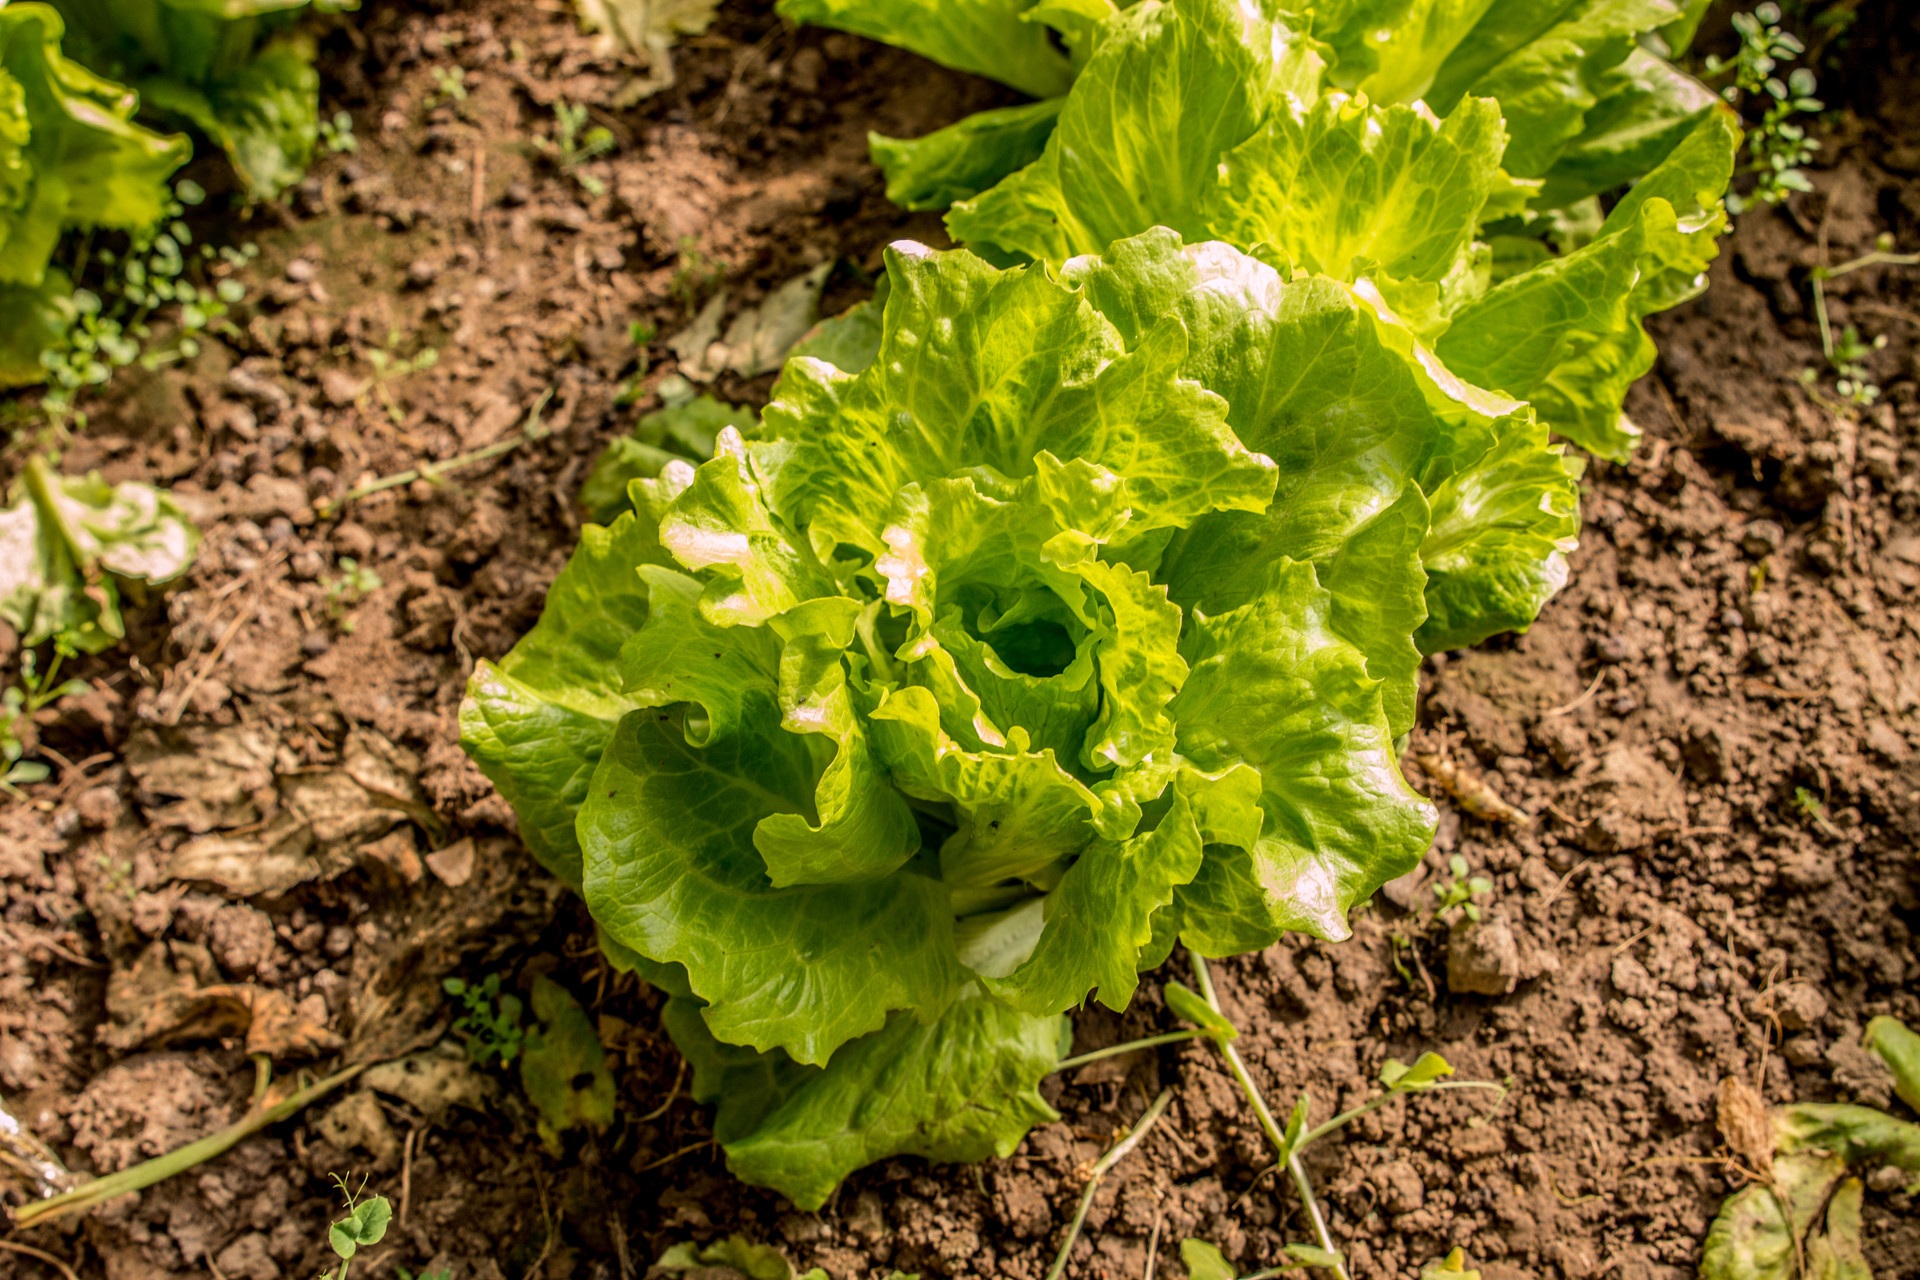
field, flower, food, green, produce, vegetable, fresh, soil, agriculture, garden, lettuce, vitamins, brassica, butterbur, annual plant, mustard plant, brassica rapa, leaf vegetable, green leaf lettuce